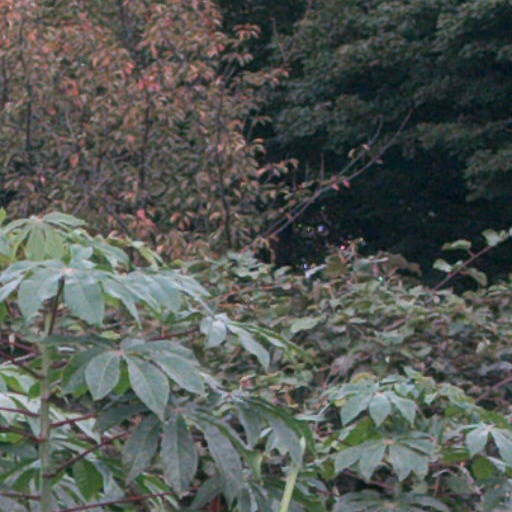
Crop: cassava